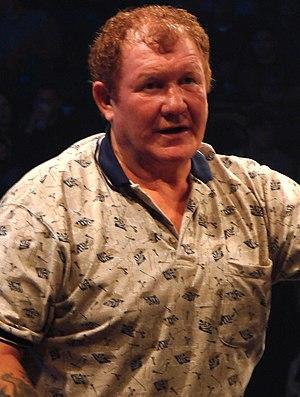
Le WWE Hall of Fame est une institution qui honore d'anciens employés de la World Wrestling Entertainment et d'autres figures qui ont contribué au catch et au divertissement sportif en général.
Harley Leland Race est un catcheur ainsi qu'un manager, un promoteur et un entraîneur américain de catch.